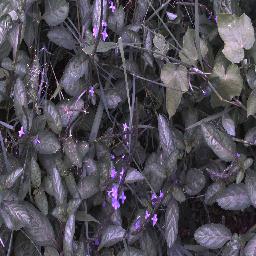
Label: snake_weed